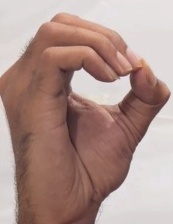
ASL sign: O